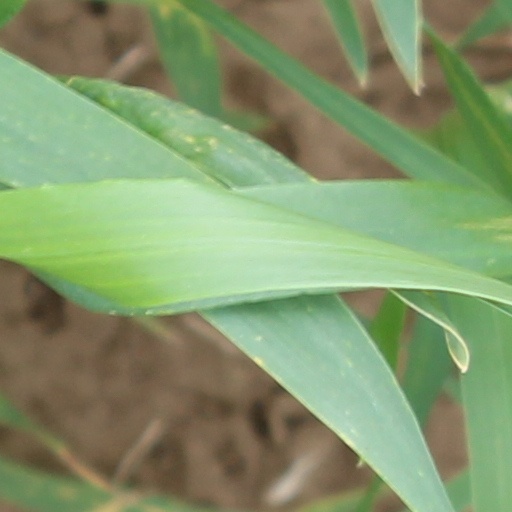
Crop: wheat